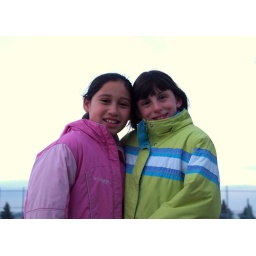
chilly evening with big clouds moving over the mountain